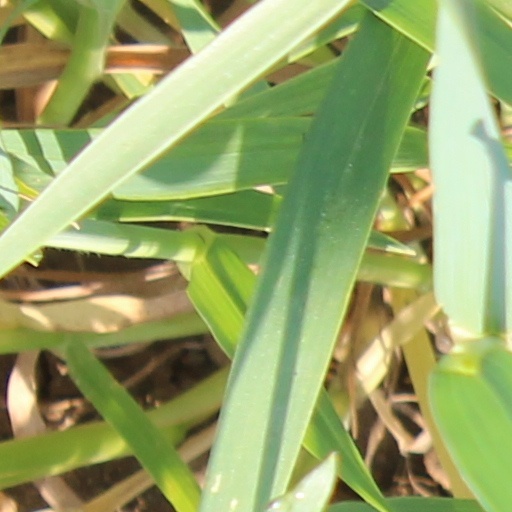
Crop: wheat